Tilde

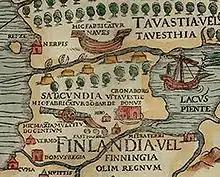
"Carta marina" showing Finnish economy, with the captions and abbreviated

Later, it was used to make abbreviations in medieval Latin documents. When an or followed a vowel, it was often omitted, and a tilde (physically, a small ) was placed over the preceding vowel to indicate the missing letter; this is the origin of the use of tilde to indicate nasalization (compare the development of the umlaut as an abbreviation of .) A tilde represented an omitted or a syllable containing it. The practice of using the tilde over a vowel to indicate omission of an or continued in printed books in French as a means of reducing text length until the 17th century. It was also used in Portuguese and Spanish.